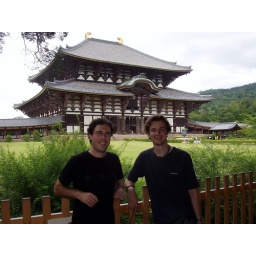
Outside the Todaiji Temple in Nara, the biggest wooden building in the world.